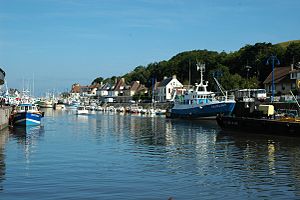
Port-en-Bessin-Huppain / Seværdigheder og monumenter
Fiskerihavnen.
Port-en-Bessin-Huppain er en kommune i Calvados departmentet i Basse-Normandie regionen i det nordvestlige Frankrig.